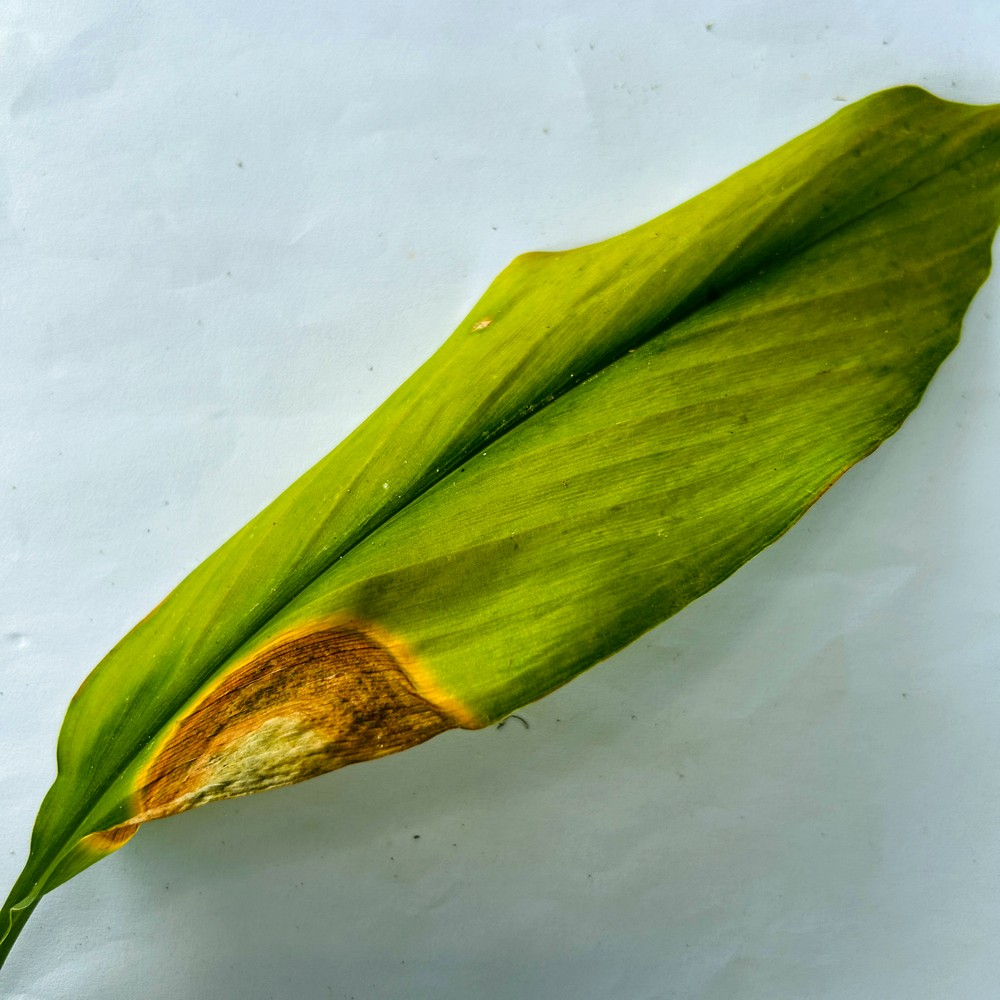
Label: Leaf Blotch